Arrondissements of the Sarthe department

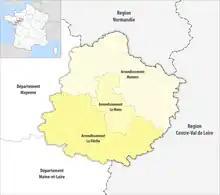
Map of arrondissements of the Sarthe department.

The 3 arrondissements of the Sarthe department are: